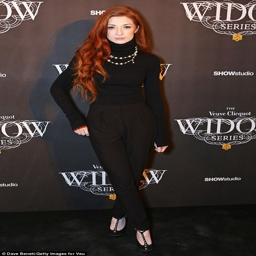
any colour as long as it 's black : person went for head - to - toe black in trousers and a turtleneck